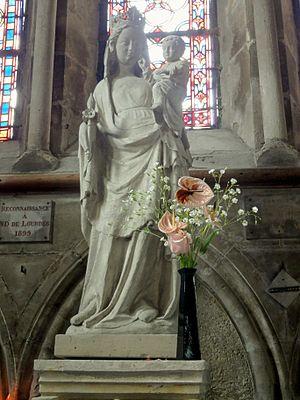
Vierge à l'Enfant du XIIIe siècle, devant le chevet du collatéral nord (chapelle de la Vierge).
L'église Saint-Pierre-et-Saint-Paul est une église catholique paroissiale située à Sarcelles, en France. Elle est architecturalement remarquable pour son clocher roman tardif avec une flèche en pierre ; son portail sud de style gothique flamboyant richement décoré ; et sa façade occidentale Renaissance qui suit un ordonnancement encore gothique. Le plan de l'église est très simple ; elle occupe une surface rectangulaire au sol et se subdivise en trois vaisseaux de six travées chacun, se terminant par un chevet plat. La Renaissance n'est pas présente à l'intérieur : les quatre premières travées correspondant à la nef sont flamboyantes, et les deux dernières travées correspondant au chœur sont de style gothique primitif et datent autour de 1220. Il peut paraître surprenant que le style roman n'est pas non plus présent à l'intérieur et que plus rien de la base du clocher n'est visible : elle a en effet été entièrement reprise en sous-œuvre lors de la construction du chœur gothique.